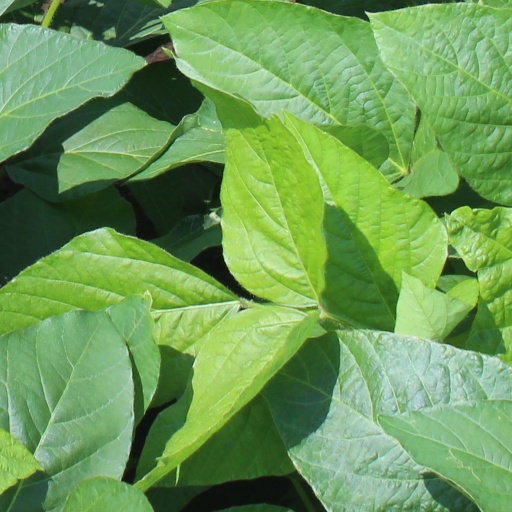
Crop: soybean